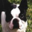
Label: dog